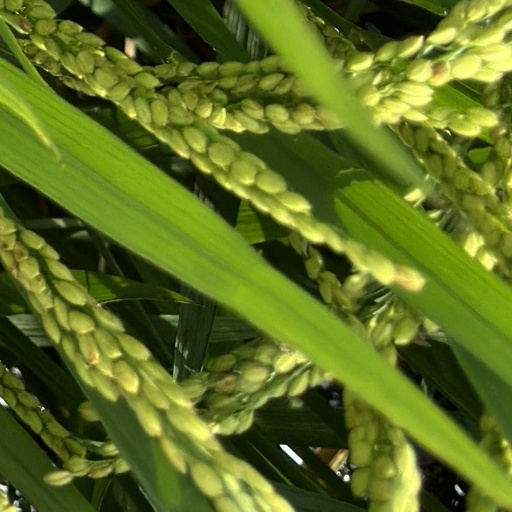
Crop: rice